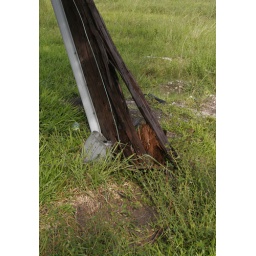
Looking at the base of the broken telephone pole by my place.